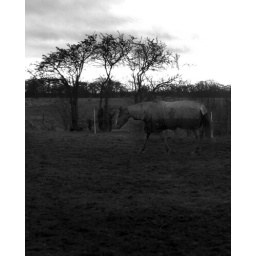
Lone horse in a grey field on a grey damp day...